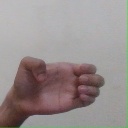
अक्षर: ख